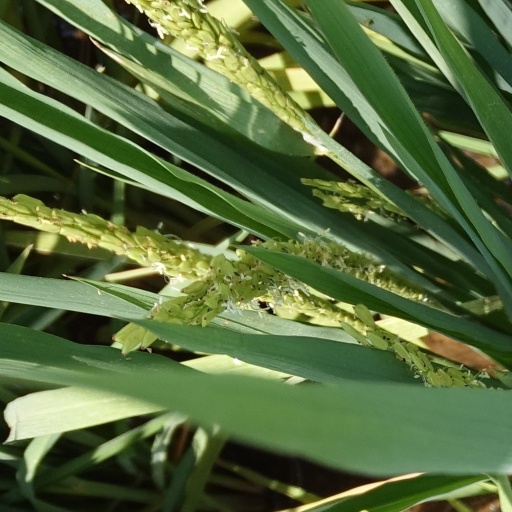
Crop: rice